Waynesboro Historical Society

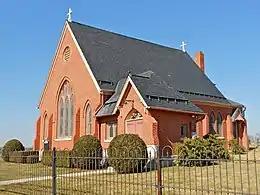
Harbaugh Church

In addition to the Society's quarterly newsletter, the Society has published two volumes of a cookbook "Culinary Traditions: A Taste of Waynesboro" and has back issues of "Antietam Ancestors" a former journal published by the Society.